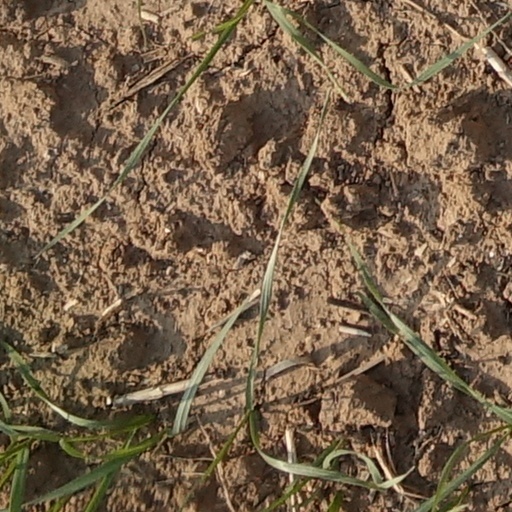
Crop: wheat